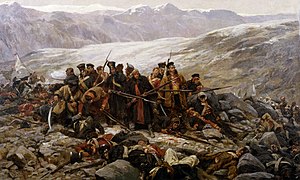
Første anglo-afghanske krig
Scene fra Slaget ved Gandamak, som blev udkæmpet ved hovedvejen nær Jalalabad.
Første anglo-afghanske krig blev udkæmpet mellem Britisk Indien og Afghanistan fra 1839 til 1842. Krigen var foranlediget af det britiske imperiums uro over den russiske ekspansion i Centralasien.